Answer in natural language. Which object is closer to the camera taking this photo, dark brown colour shelving unit (highlighted by a blue box) or white colour dining table (highlighted by a green box)? Choose between the following options: white colour dining table (highlighted by a green box) or dark brown colour shelving unit (highlighted by a blue box)
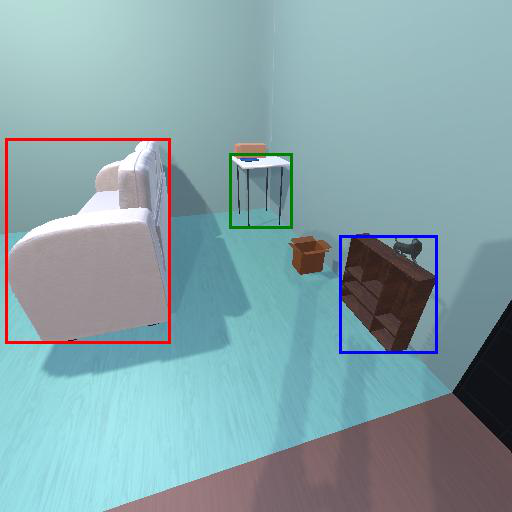
<answer>dark brown colour shelving unit (highlighted by a blue box)</answer>